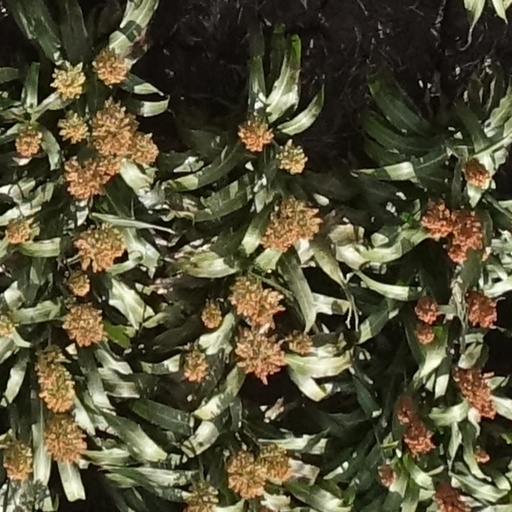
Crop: sorghum